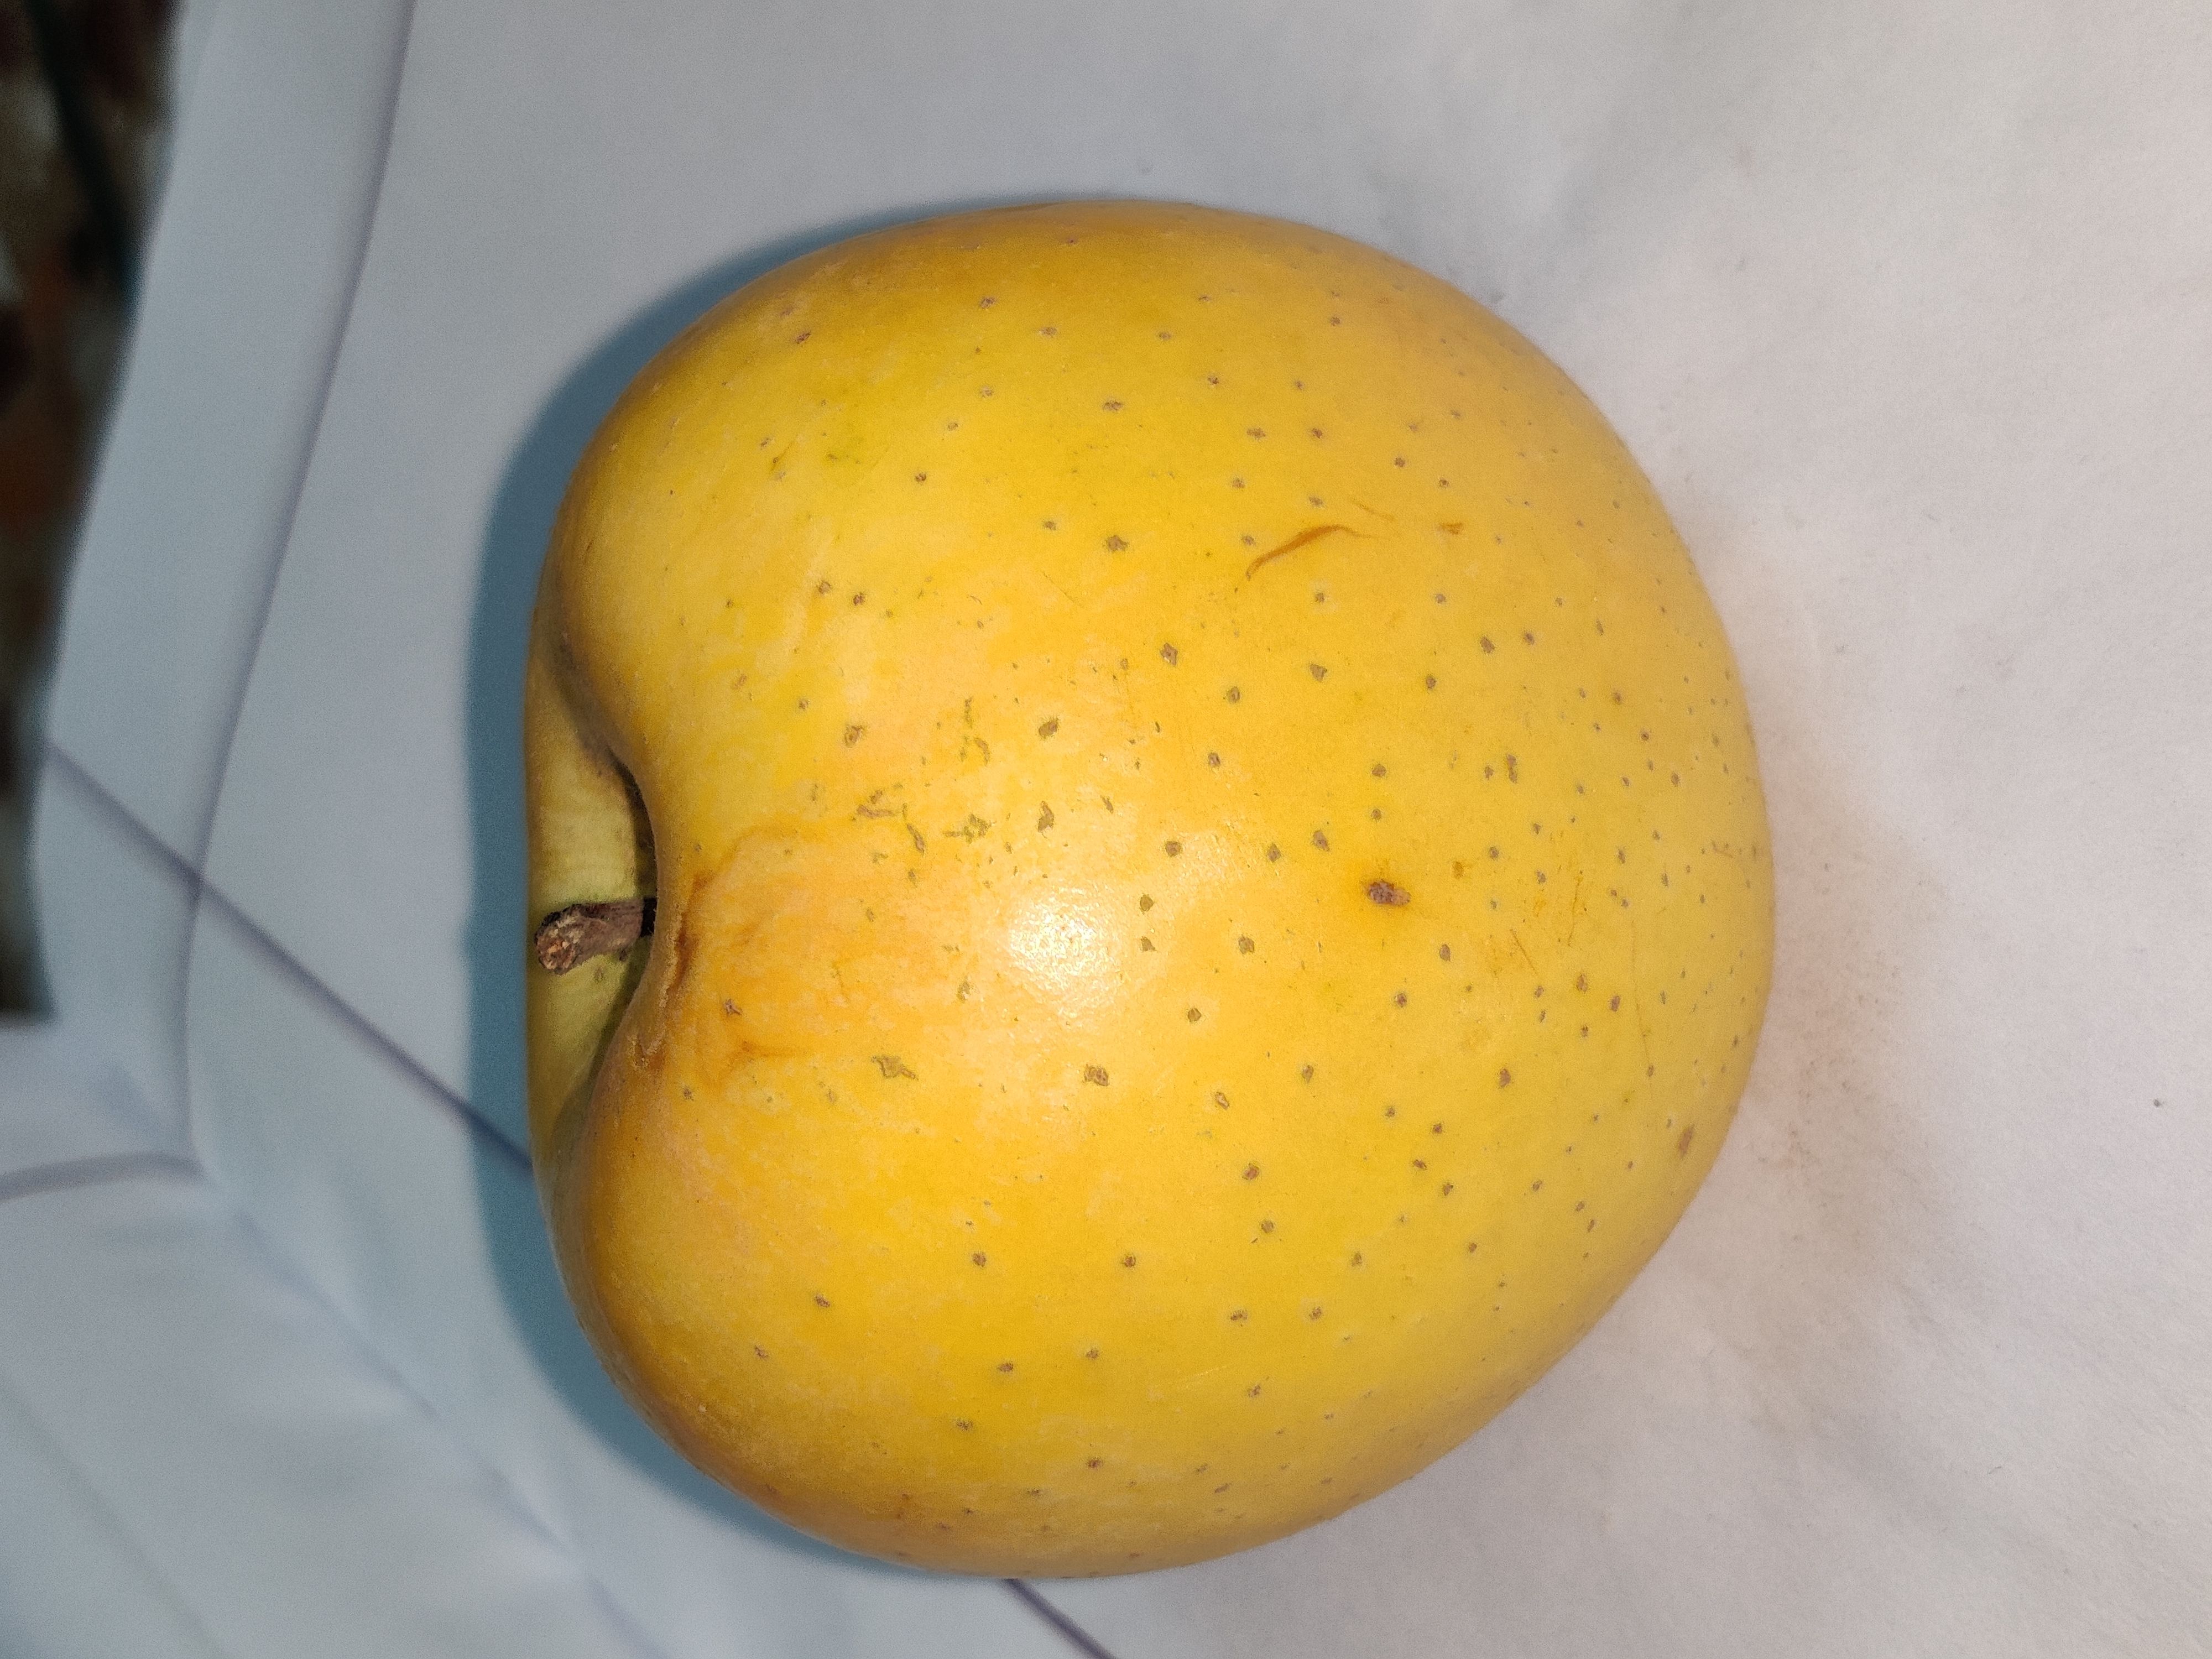
Fruit: apple
Grade: 1st-grade